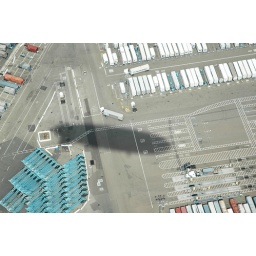
This really gives you a feeling of scale - look how small the truck looks against the shadow of the ship